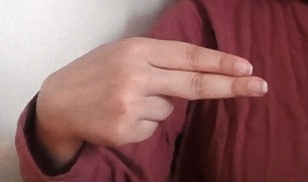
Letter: ain